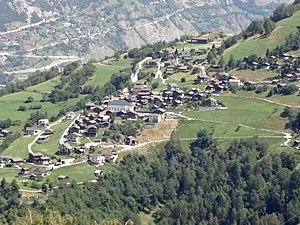
Ergisch vu depuis Oberems.